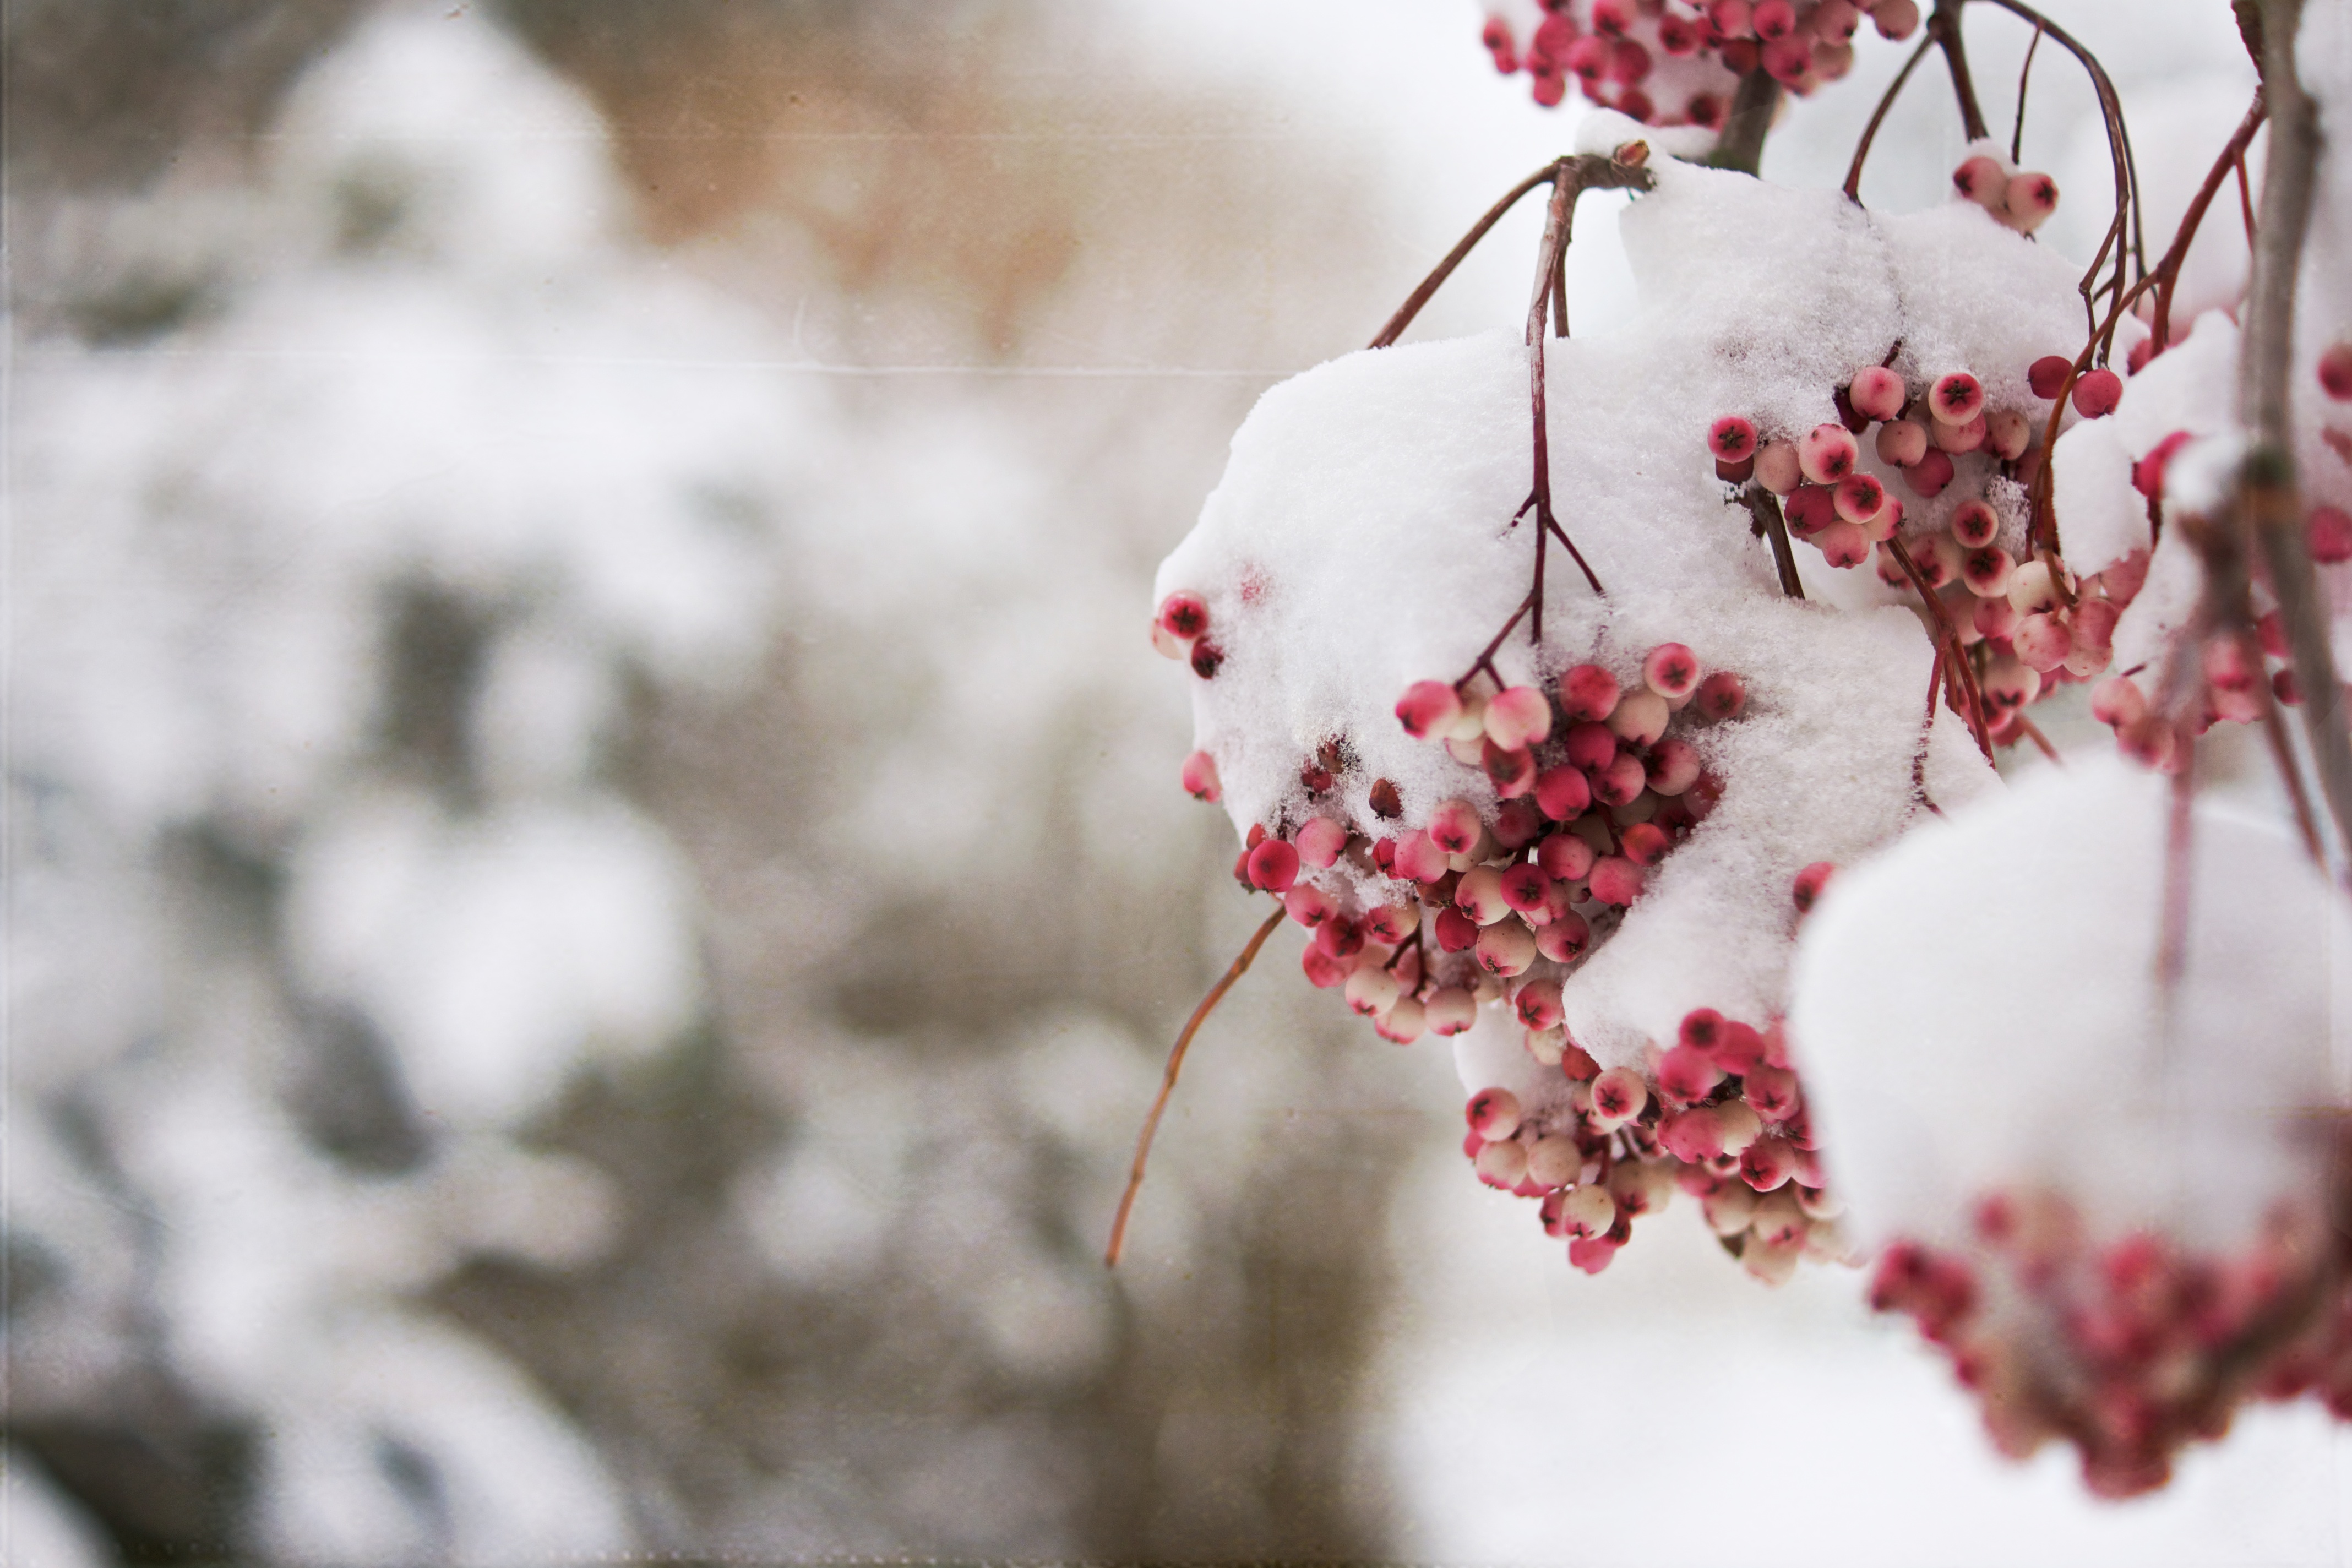
tree, branch, blossom, snow, cold, winter, plant, berry, texture, leaf, flower, petal, frost, ice, spring, red, produce, autumn, weather, flora, season, twig, colors, berries, 35mm, sony, dof, textures, freezing, a700, macro photography, boxingday, aretheyedible